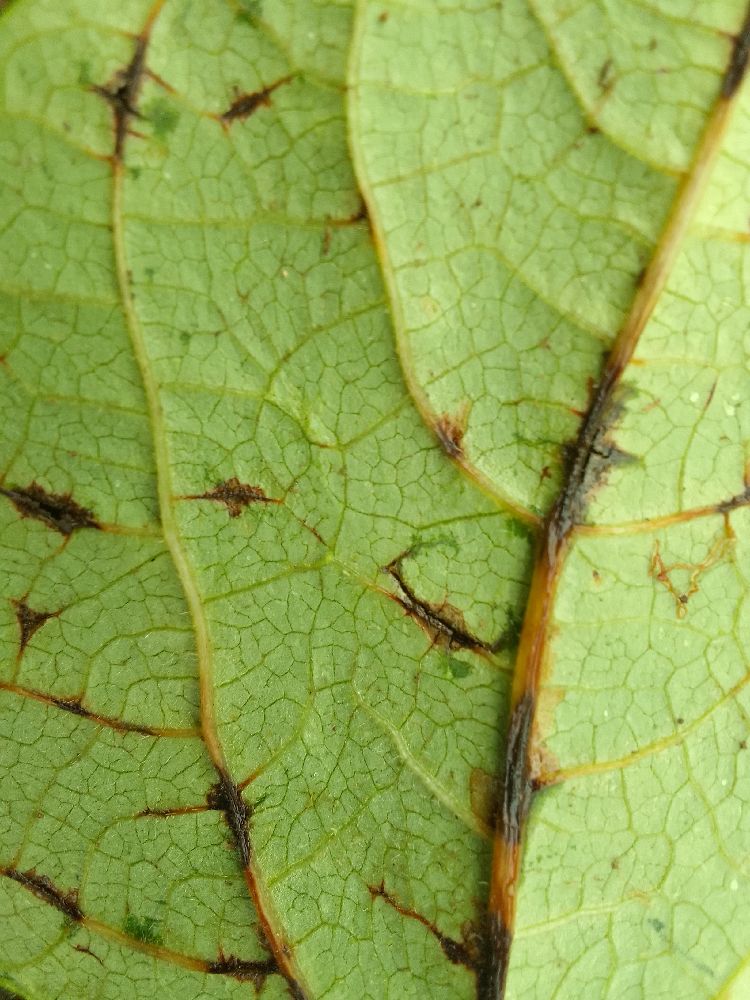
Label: anthracnose